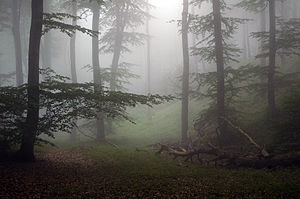
Store Klinteskov
Tåge i Klinteskoven ved Møns Klint
Store Klinteskov er et omkring 700 hektar skovområde, der er en del af Bjergene på Østmøn. I findes talrige spor efter gravhøje fra bronzealderen. Har man øjnene med sig på tur rundt i den fredede skov kan man opleve den ene gravhøj efter den anden. Der findes op mod 100 fortidsminder i området. Blandt disse gådefulde forsvarsanlæg på Timmesøbjerg, som arkæologerne fra Museerne Vordingborg undersøgte i 2010 for bl.a. at finde ud af hvor gammelt det er.